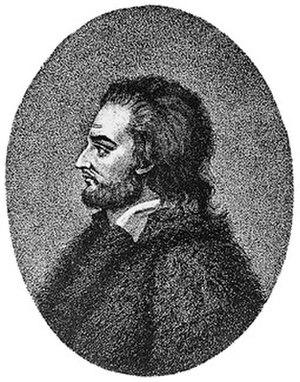
Jacob Johan Anckarström, né à Roslagen le 11 mai 1762 et mort à Stockholm le 27 avril 1792, est un militaire suédois et un régicide, assassin du roi Gustave III.